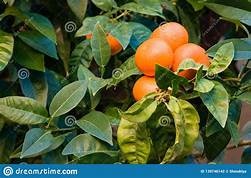
Label: mandarine